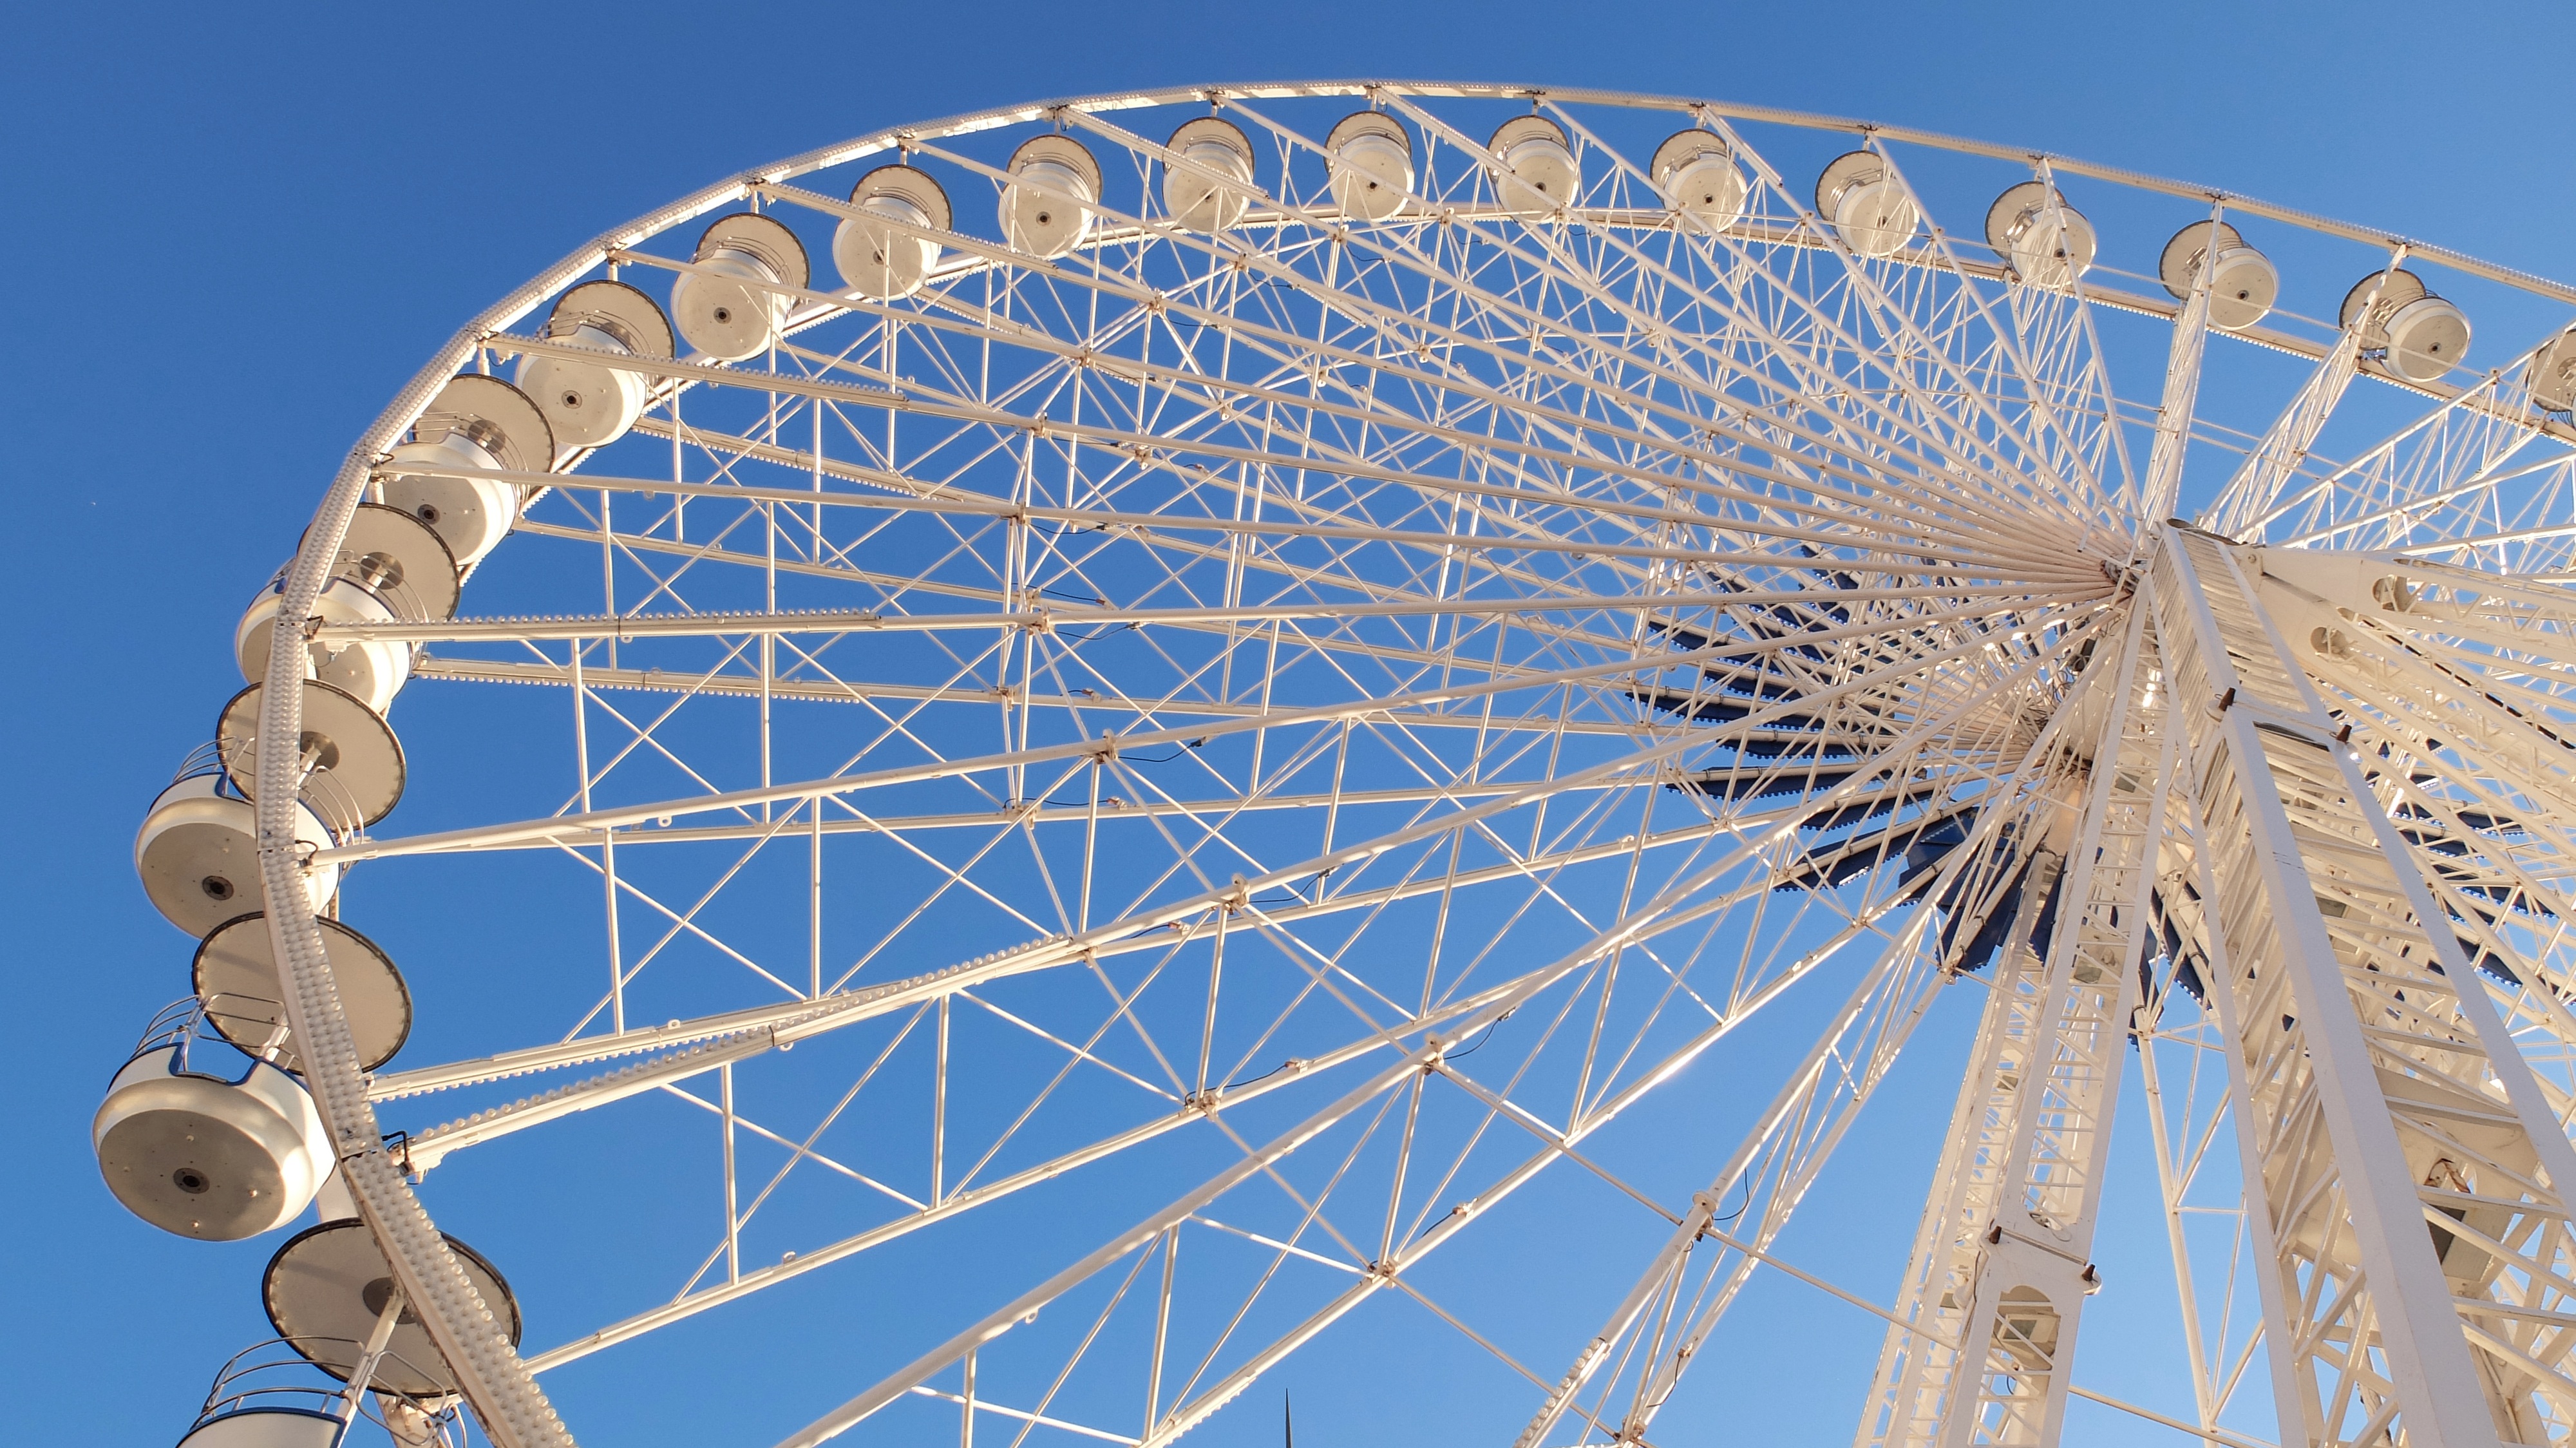
structure, sky, wheel, recreation, daytime, ferris wheel, amusement park, landmark, big wheel, fairground, tourist attraction, amusement, funfair, amusement ride, atmosphere of earth, carrousel